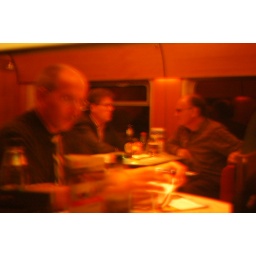
Picture taken in the window in a tunnel on a train